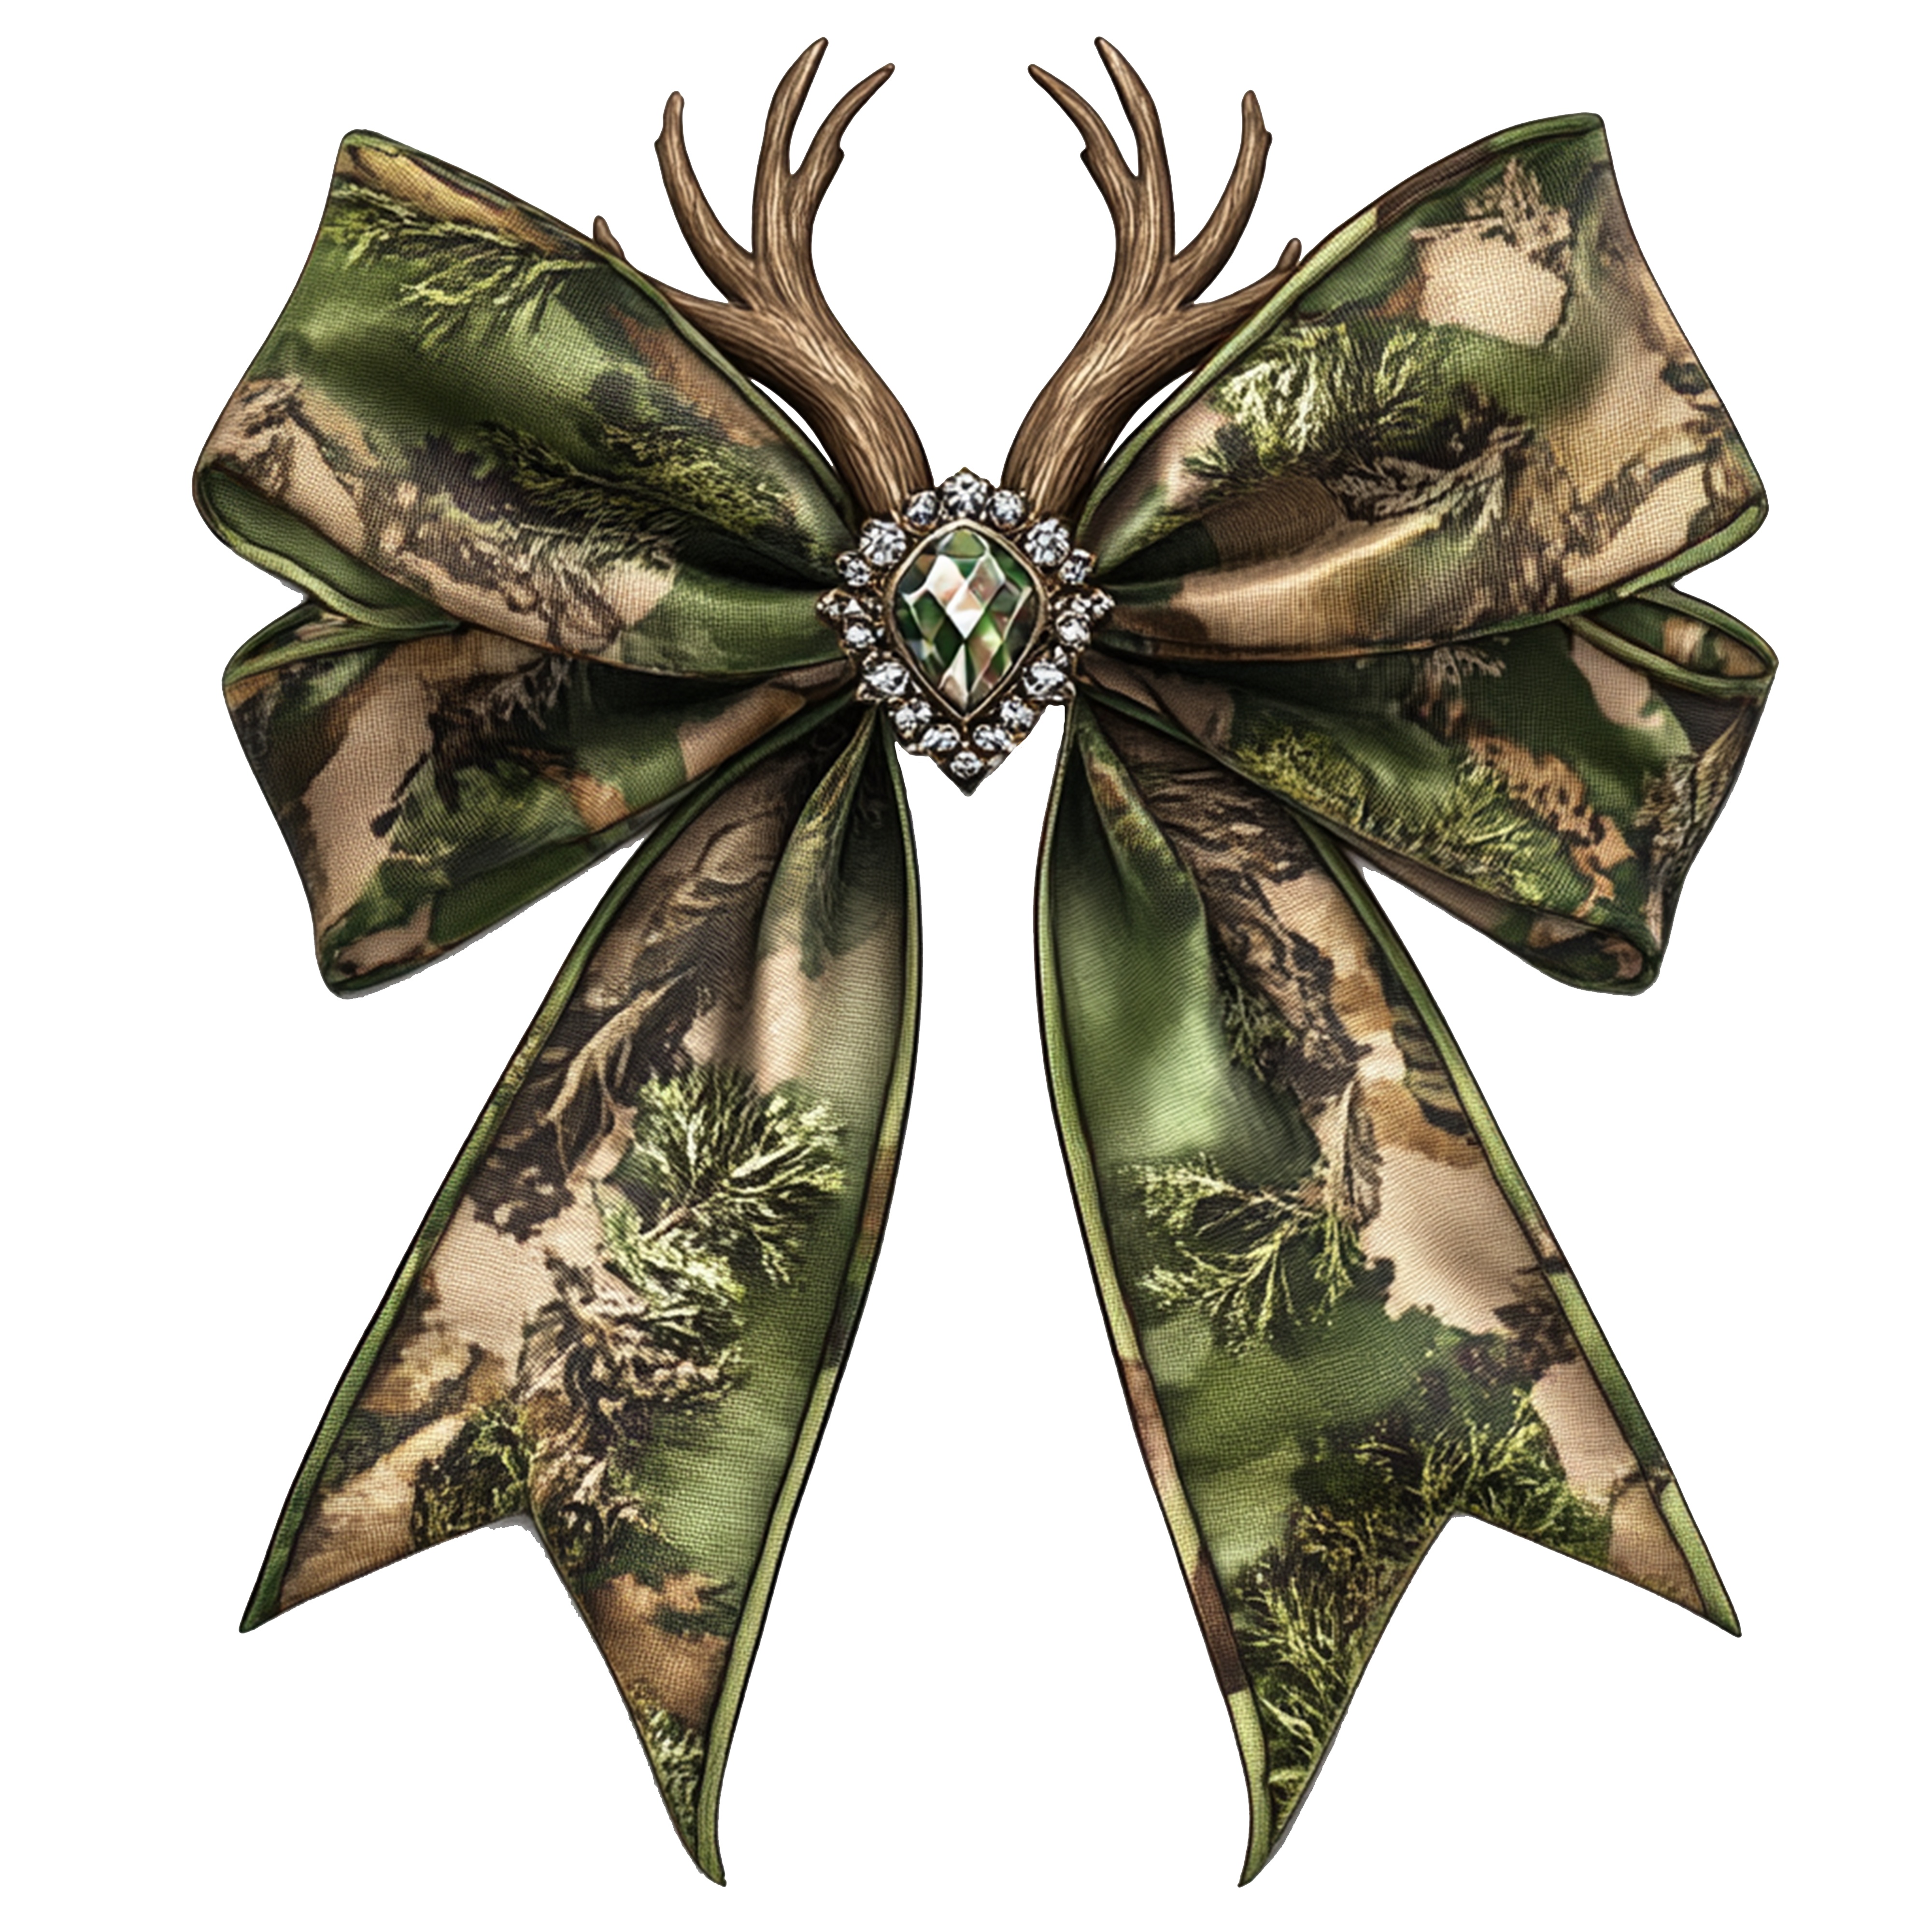
Autumn Decal 6
Brand: That70zGirl
Category: Home & Garden > Decor > Home Decor Decals